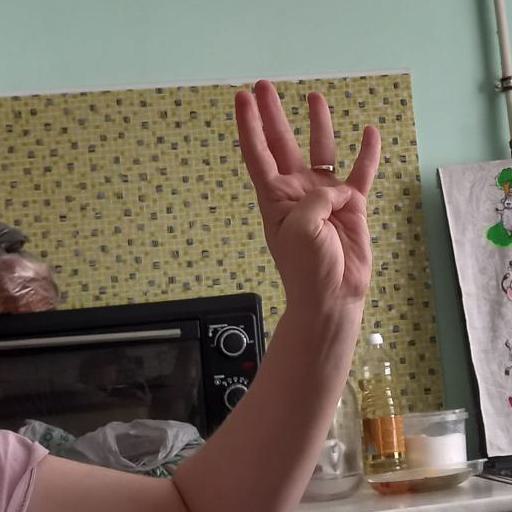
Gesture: four